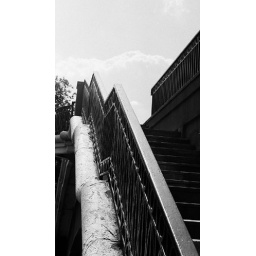
near the Riverside towers office